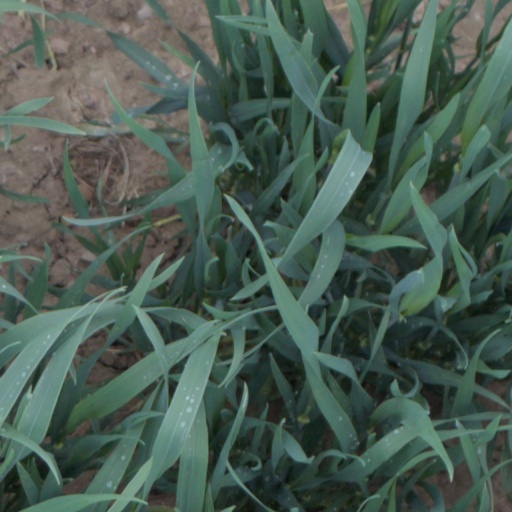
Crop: wheat